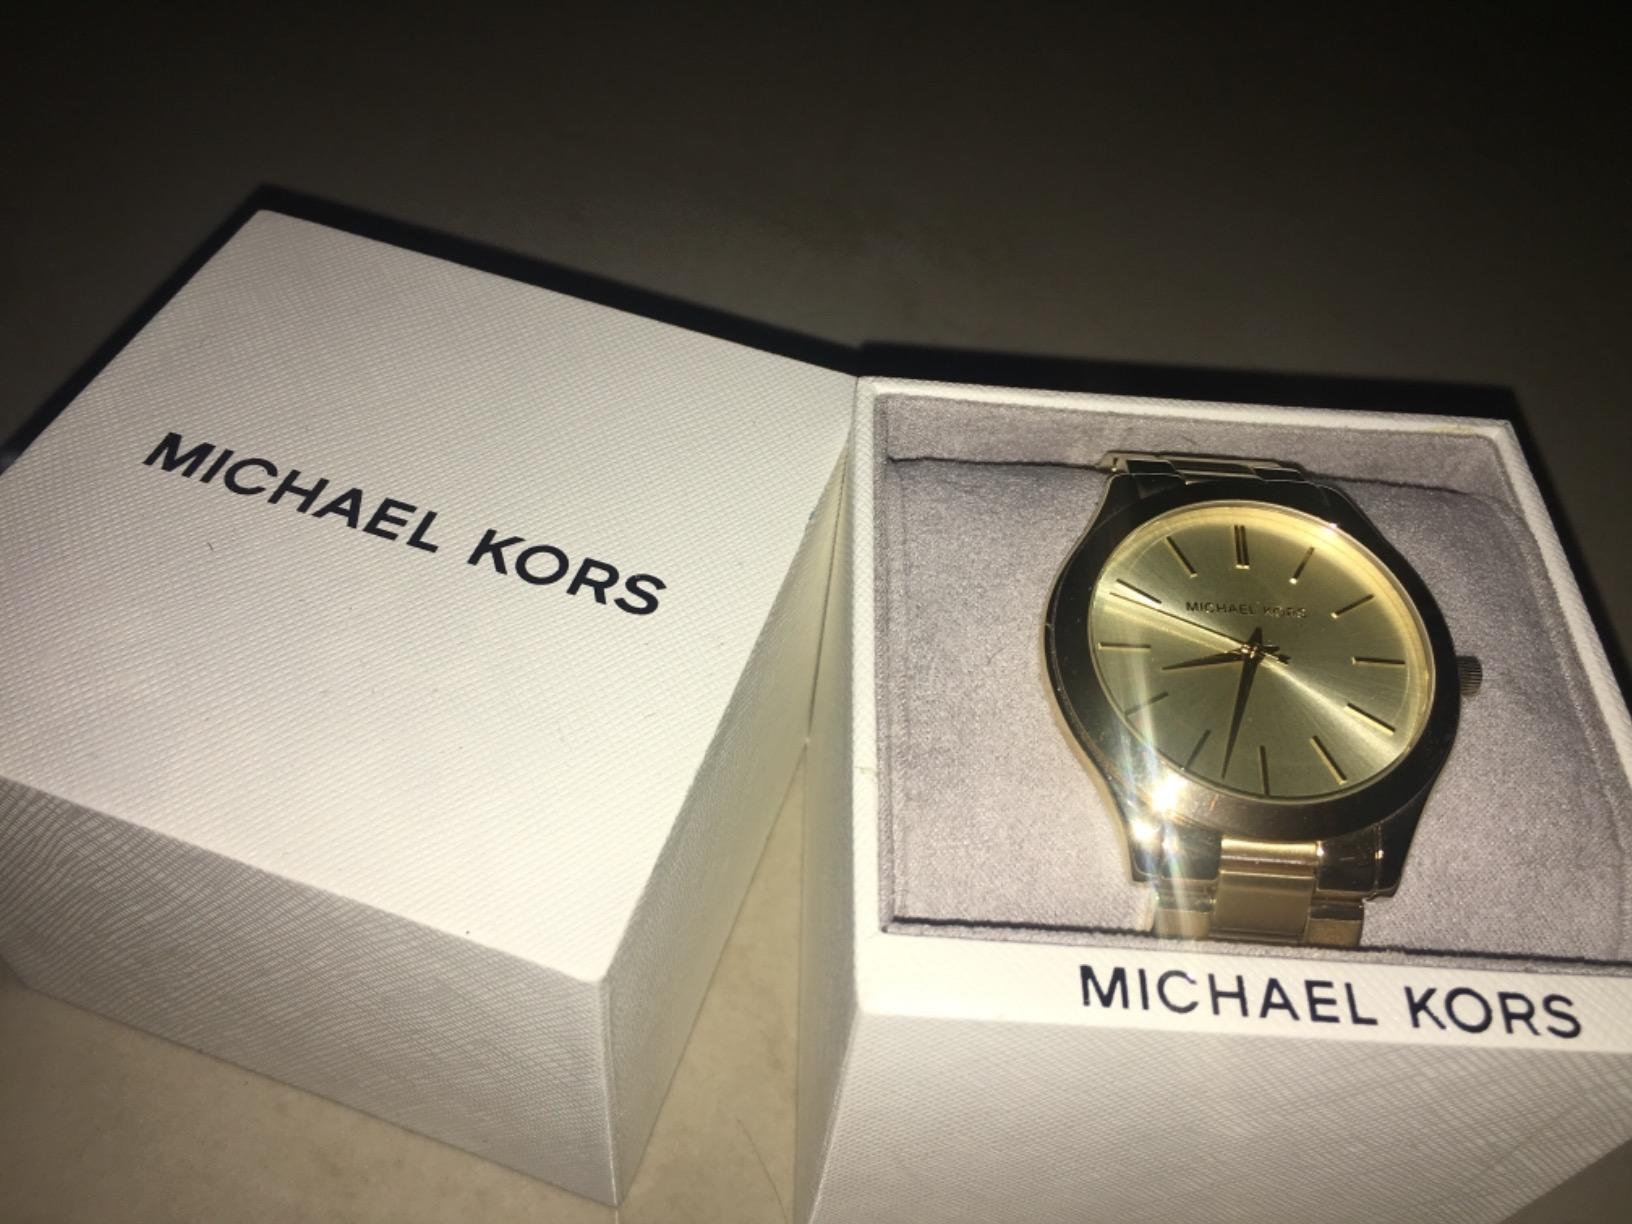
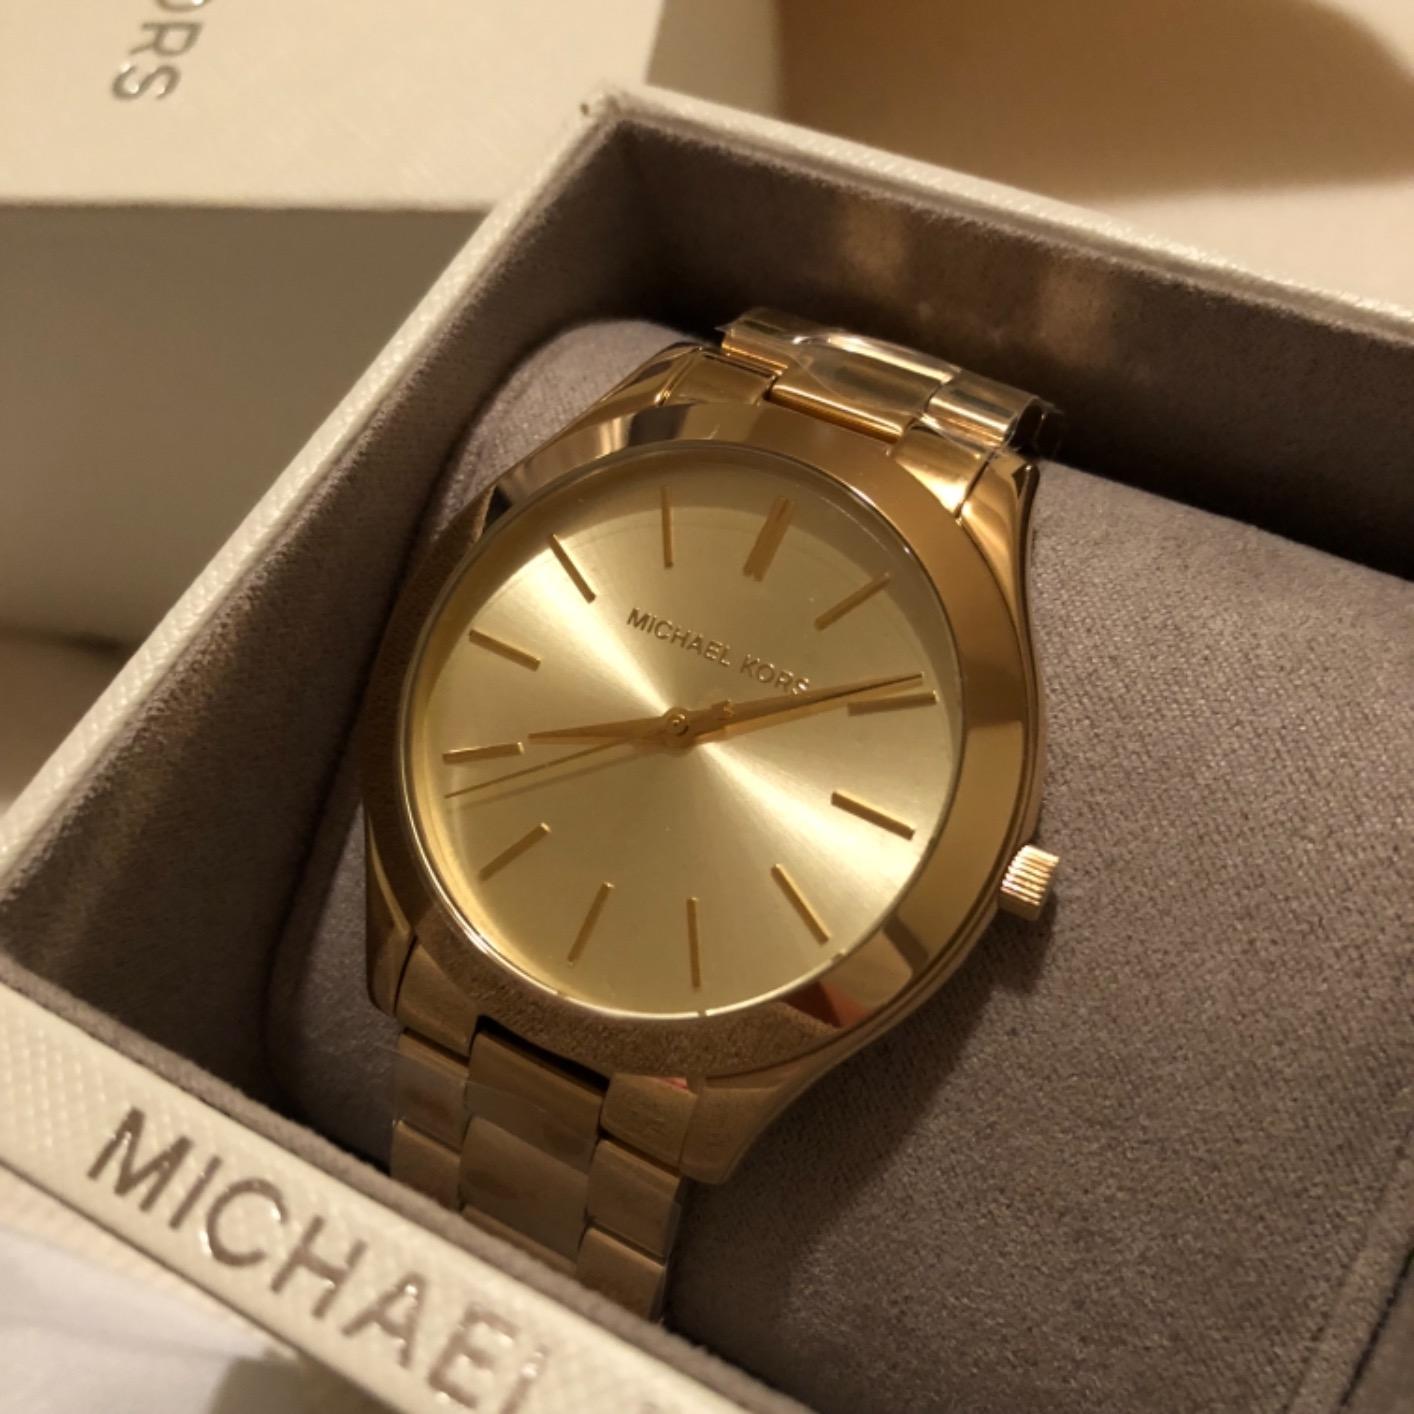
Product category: accessories_watch
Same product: yes